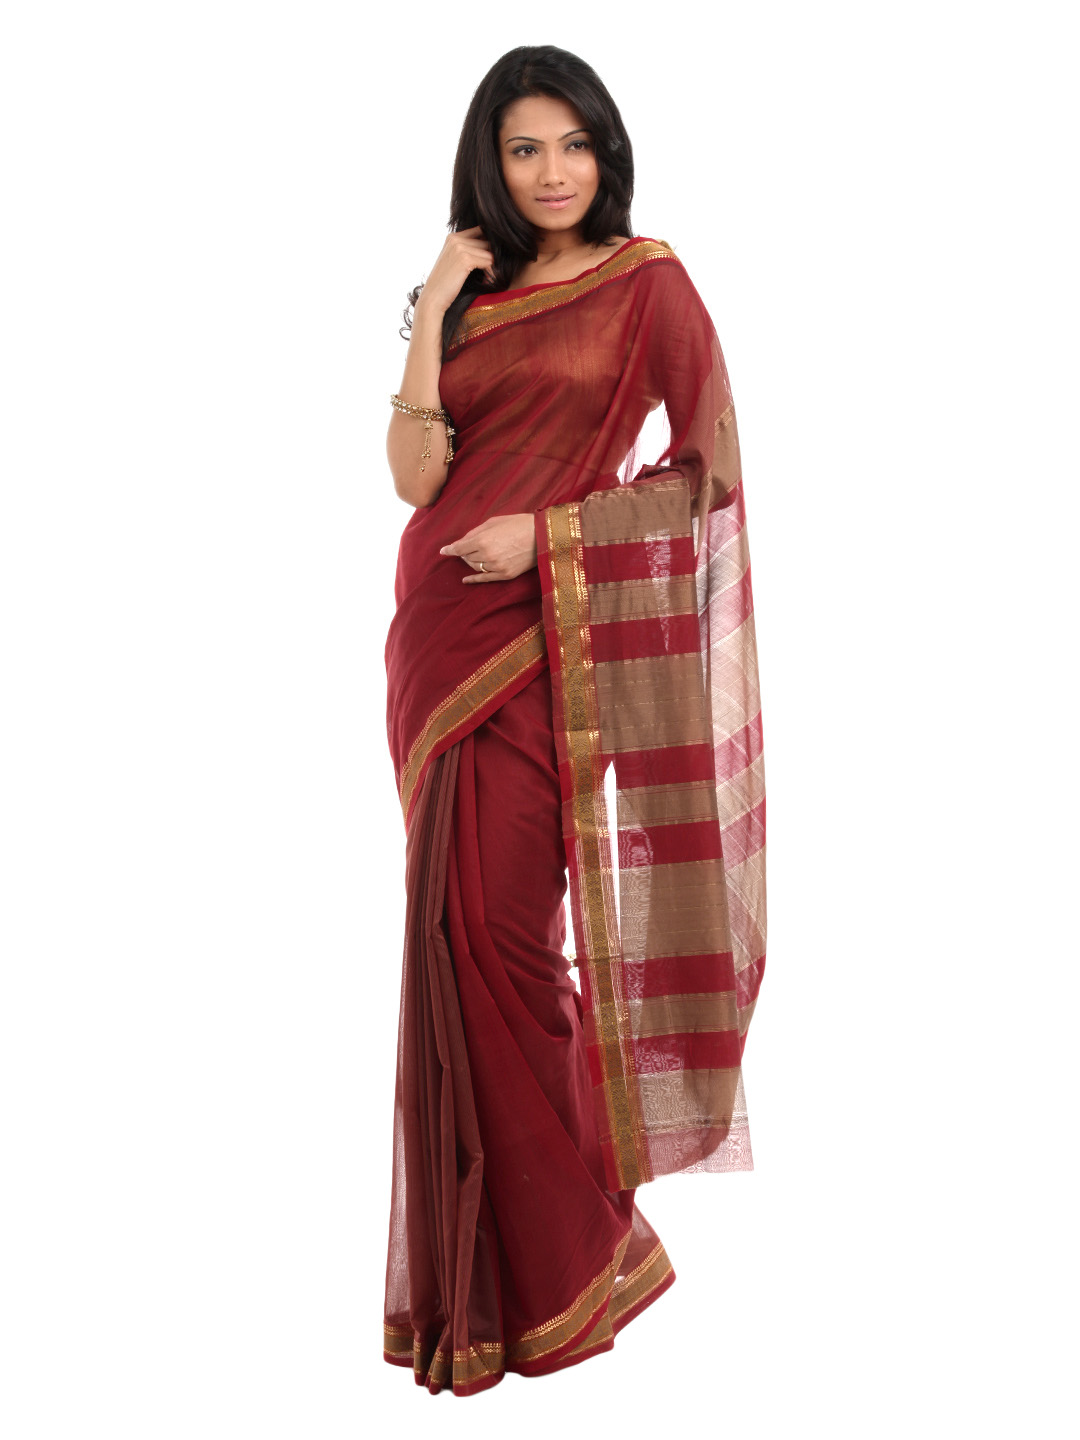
Fabindia Maroon Maheshwari Zari Saree
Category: Apparel / Saree / Sarees
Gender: Women
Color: Maroon
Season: Fall 2012
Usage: Ethnic